Guizhou clique

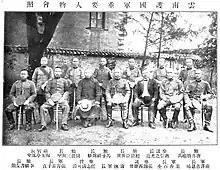
Yunnanese leaders of the National Protection War, featuring many who were involved in the Yunnan clique during the invasion of Guizhou

Although the revolution had been greatly weakened, Ren Kecheng, Liu Xianshi, Guo Chongguang, and other counter-revolutionaries felt that their power was insufficient and they dared not to launch a coup and seize power. As per Guo Chongguang's suggestion, they decided to send Dai Kan to Yunnan to look for Cai E, the governor of Yunnan, to invade Guizhou and "Stop the Guizhou Chaos", trying to slander the military government and the revolutionaries of Guizhou. After a bit of hesitation, Cai E decided to send Tang Jiyao, then an intermediate officer of the Yunnan army whose troops were situated in the North of Yunnan, to enter Guizhou and settle the divides in the Guizhou government.